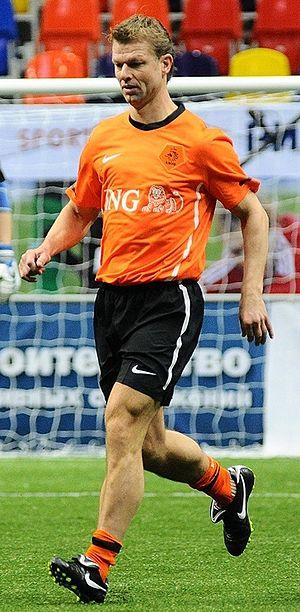
Arthur Numan, né le 14 décembre 1969 à Heemskerk, est un footballeur néerlandais.